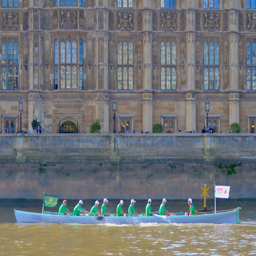
the crew in a copy of the boat .